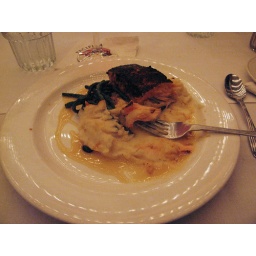
bbq salmon, mashed potatoes &amp;amp; green beans in a black bean sauce - yum!